Latham of Bradwall

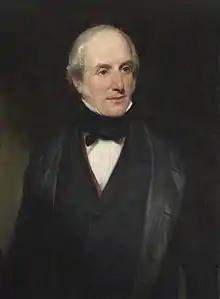
Peter Mere Latham, painting by Henry William Pickersgill c.1850

John Latham (18 March 1787 – 30 January 1853), was a magistrate and poet who is buried in Sandbach. He is the son of John Latham (1761–1843).